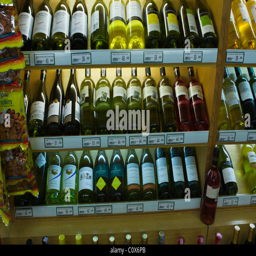
wine for sale in a shop